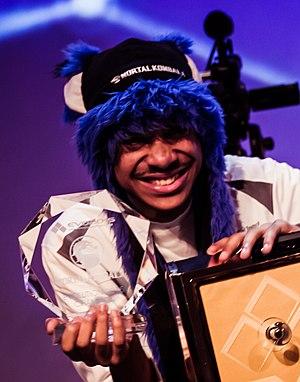
Dominique McLean, né le 2 mars 1998, plus connu sous le nom de SonicFox, est un professionnel d’esports et plus particulièrement dans les jeux de combat. Il est reconnu pour sa faculté d’adaptation en ce qui concerne le choix d’un nouveau jeu ou d’un nouveau personnage mais aussi quant à la maîtrise assez rapide professionnellement de ceux-ci. Il a gagné cinq compétitions Evolution Championship Series entre autre, parmi diverses compétitions remportées lors de cet événement. Il est le joueur de jeux de combats le mieux payé au monde en août 2019 avec 600 000 dollars de gains. En 2018 il est élu joueur d’esports de l’année aux Game Awards 2018 et il entre dans les 30 personnalités de moins de 30 ans pour la catégorie Games du magazine Forbes.